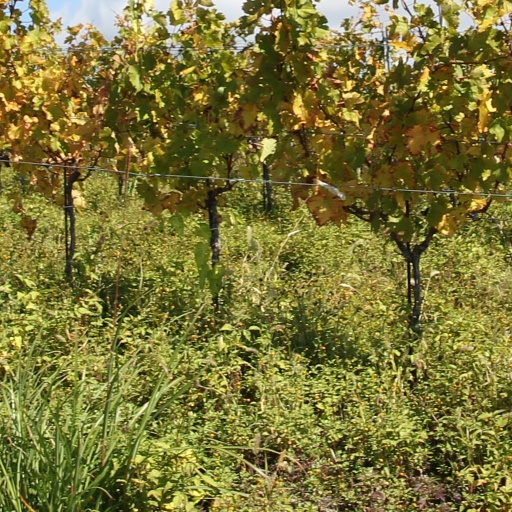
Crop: grape